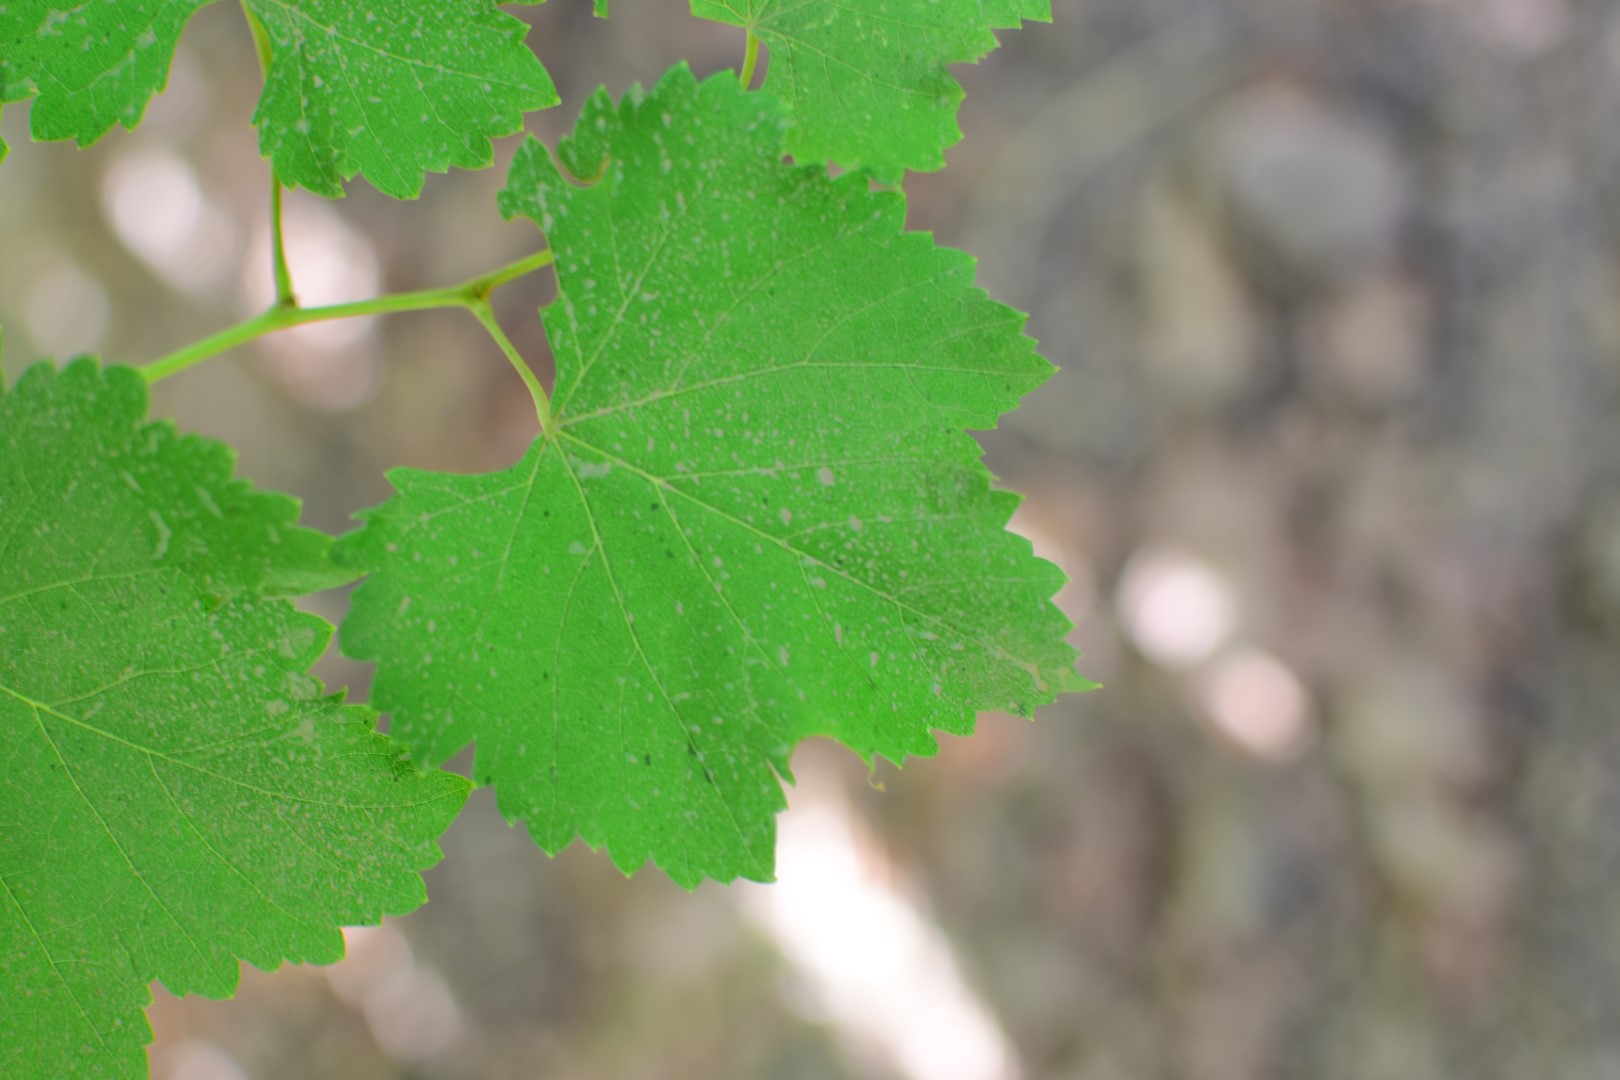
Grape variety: Frinsi